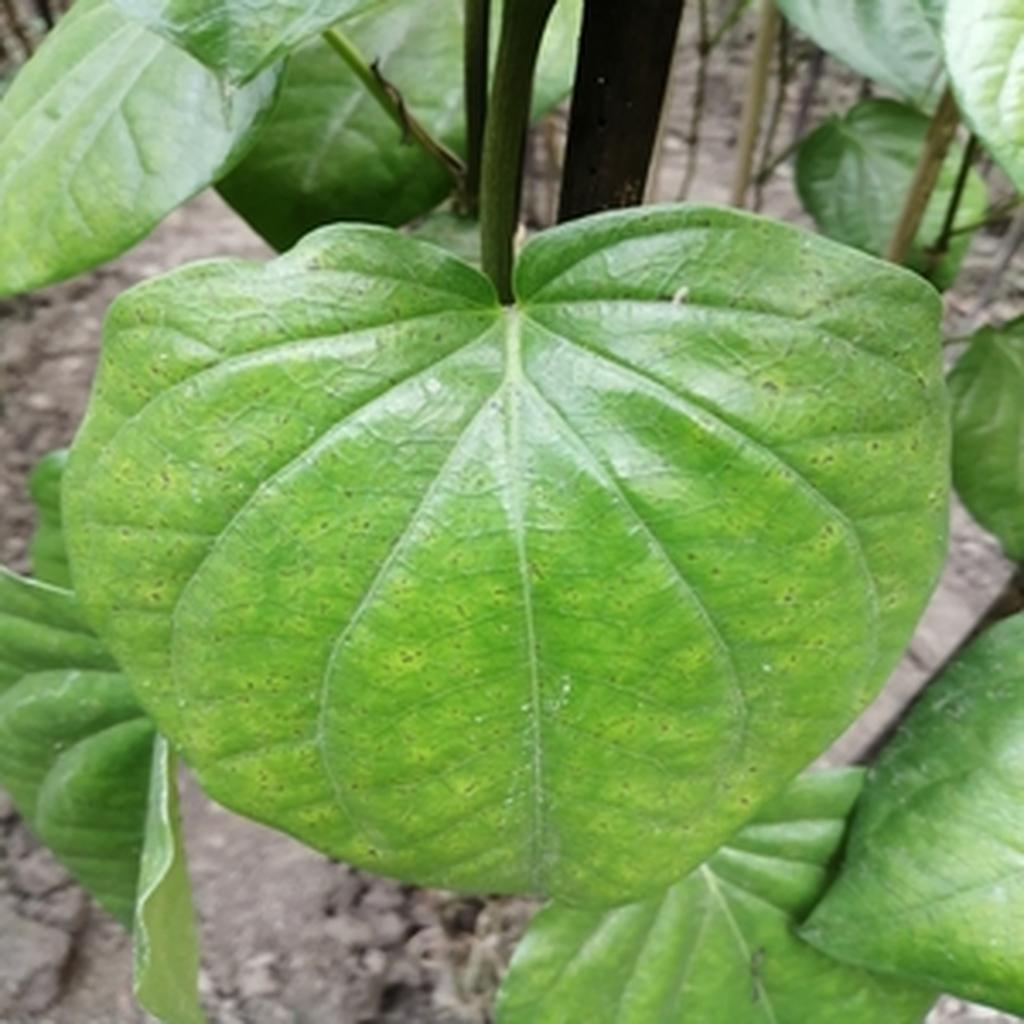
Label: Leaf_Spot